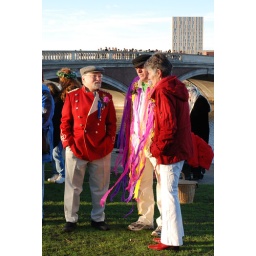
the Harvard elite in black tie and evening gowns sip champagne while the hoi-poloi frolic on the green